Hyderabad

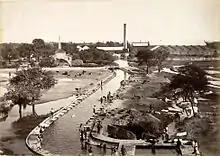
Sepia photograph of buildings around the water canal

In 1496 Sultan Quli was appointed as a Bahmani governor of Telangana. He rebuilt, expanded and fortified the old mud fort of Golconda and named the city "Muhammad Nagar". In 1518, he revolted against the Bahmani Sultanate and established the Qutb Shahi dynasty. The fifth Qutb Shahi sultan, Muhammad Quli Qutb Shah, established Hyderabad on the banks of the Musi River in 1591, to avoid water shortages experienced at Golconda. During his rule, he had the Charminar and Mecca Masjid built in the city. On 21 September 1687, the Golconda Sultanate came under the rule of the Mughal emperor Aurangzeb after a year-long siege of the Golconda Fort. The annexed city "Hyderabad" was renamed "Darul Jihad" (House of War), whereas the main territories of the Golconda Sultanate were incorporated into the Mughal empire as the province Hyderabad Subah. Mughal rule in Hyderabad was administered by three main governors: Jan Sipar Khan (1688–1700), his son Rustam Dil Khan (1700–13) and Mubariz Khan (1713–24).